Carbonated water

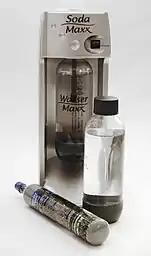
A typical all-in-one soda maker for home use found in supermarkets. A refillable carbon dioxide canister and a high-pressure bottle are often included.

In 1872, soft drink maker Hiram Codd of Camberwell, London, designed and patented the Codd-neck bottle, designed specifically for carbonated drinks. The "Codd-neck bottle" encloses a marble and a rubber washer/gasket in the neck. The bottles were filled upside down, and pressure of the gas in the bottle forced the marble against the washer, sealing in the carbonation. The bottle was pinched into a special shape to provide a chamber into which the marble was pushed to open the bottle. This prevented the marble from blocking the neck as the drink was poured.